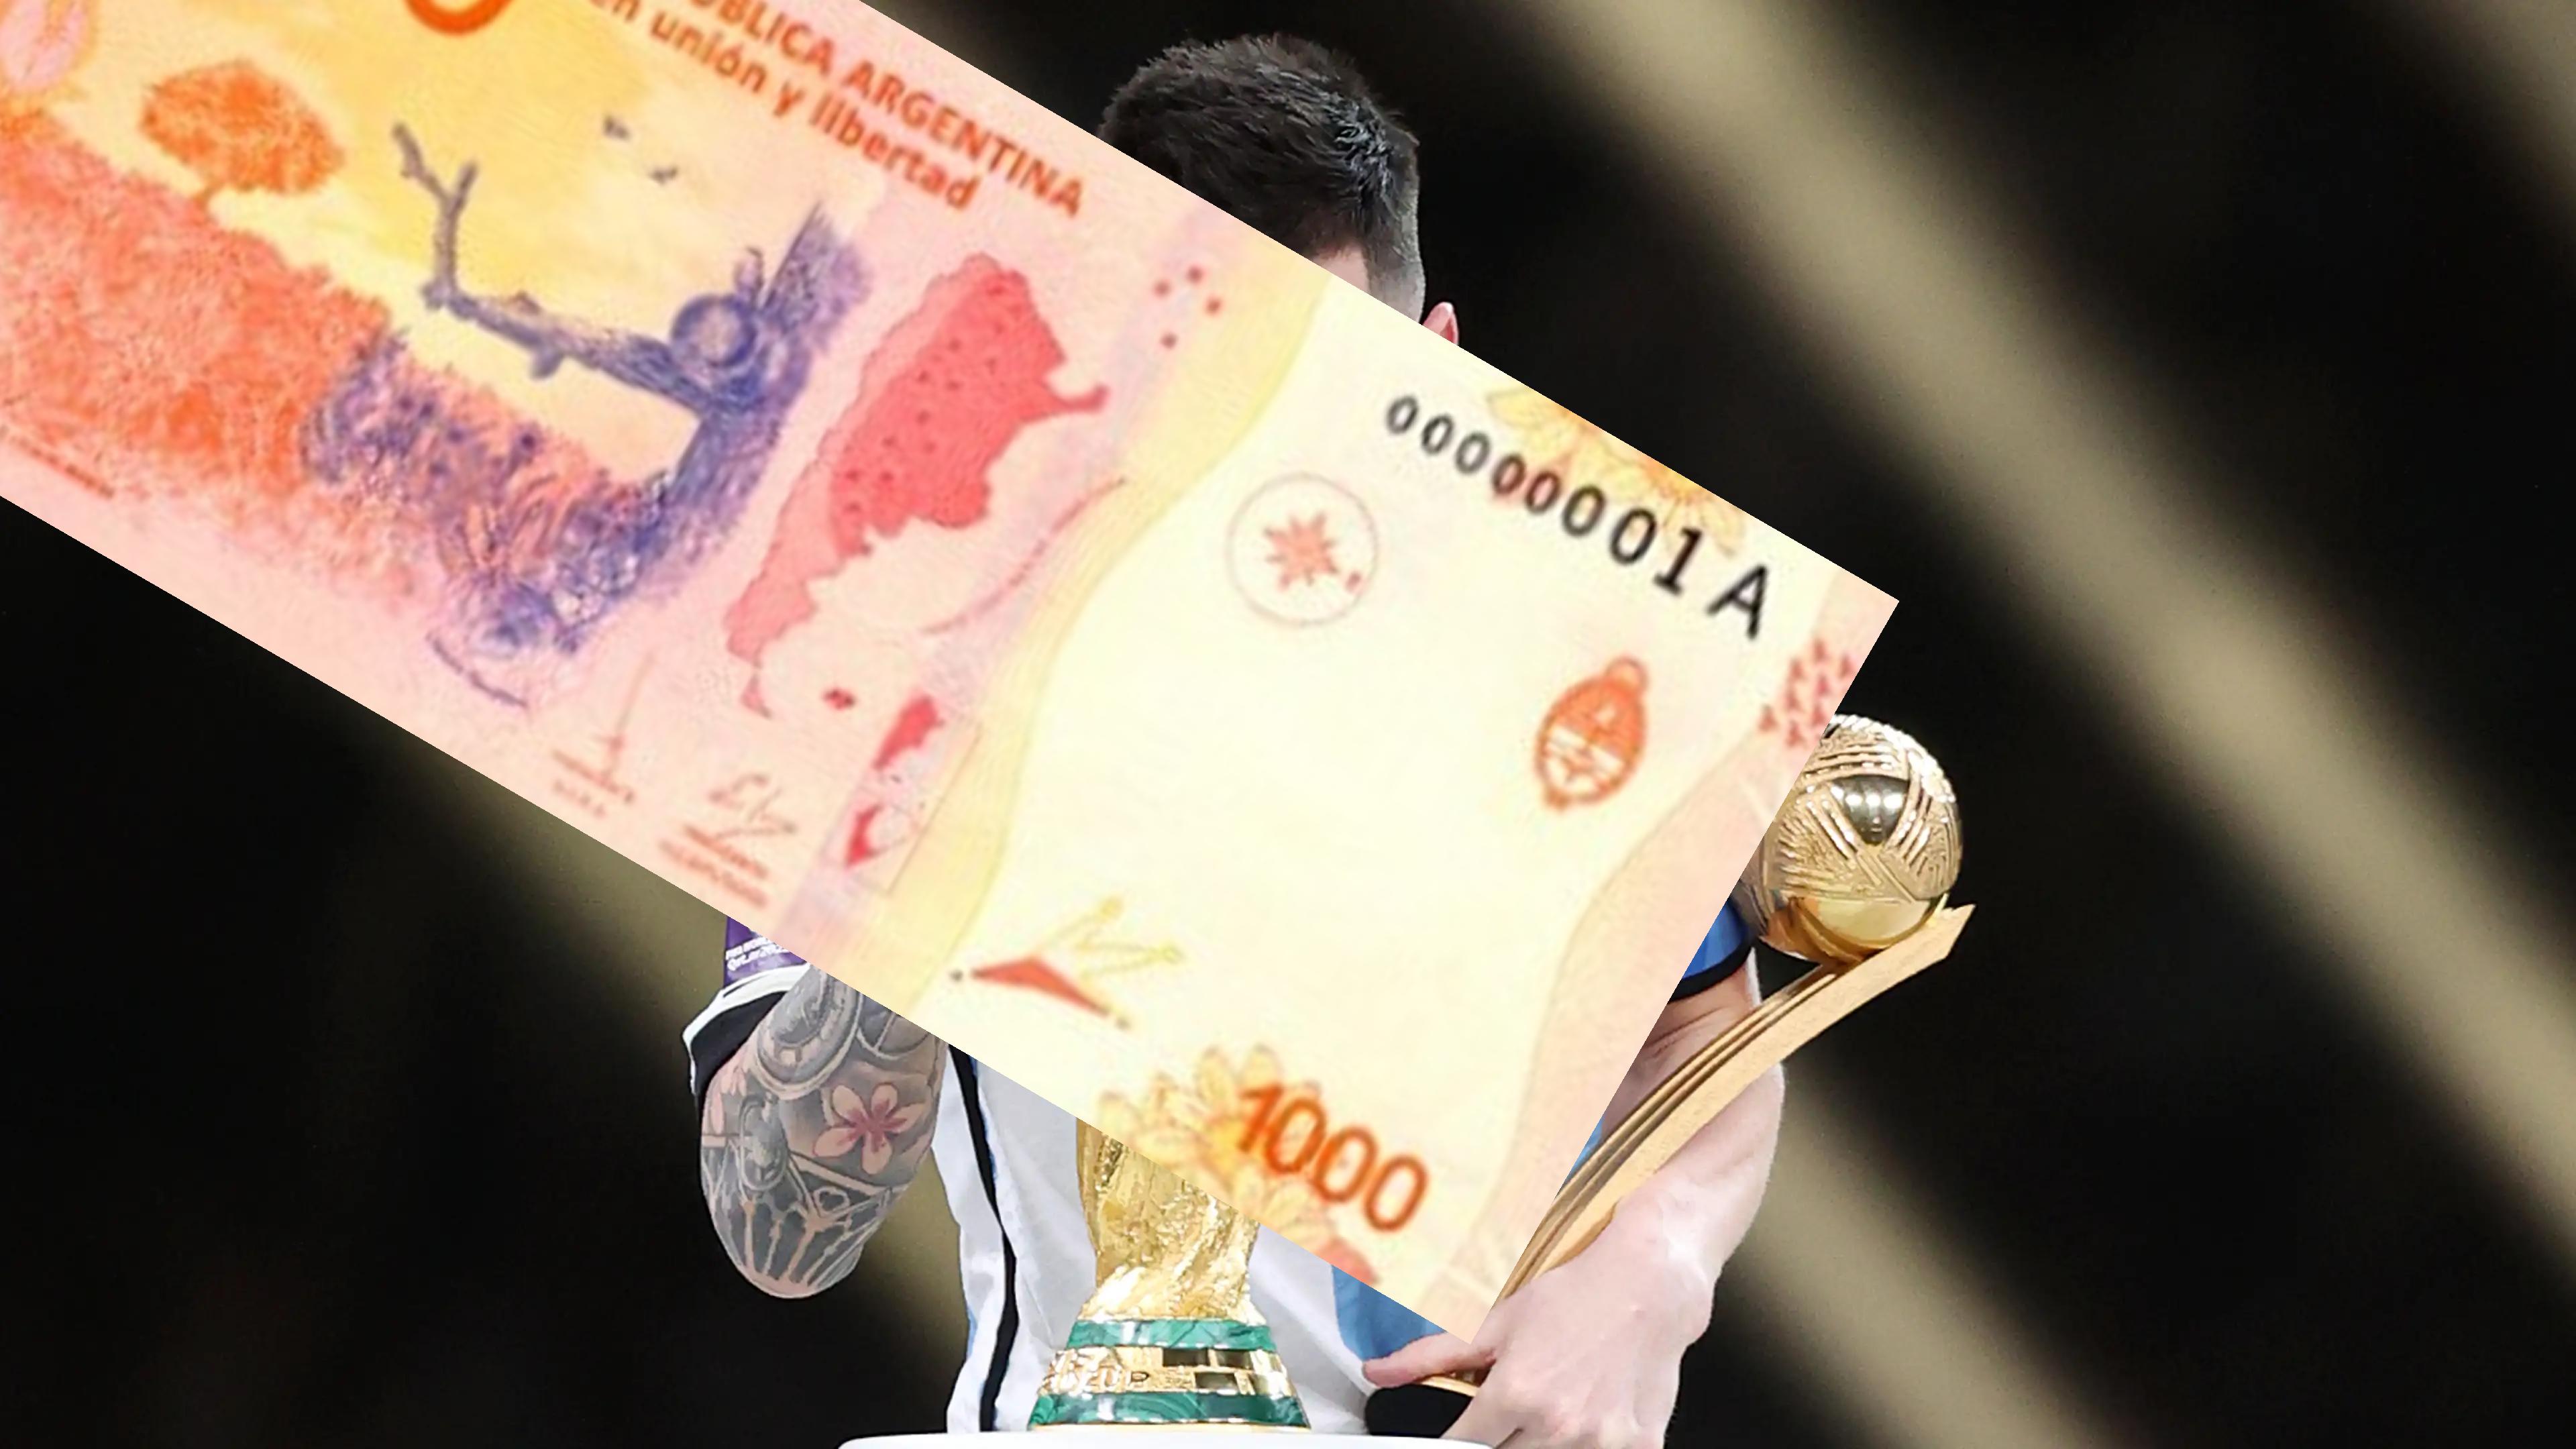
Denominación: 1000